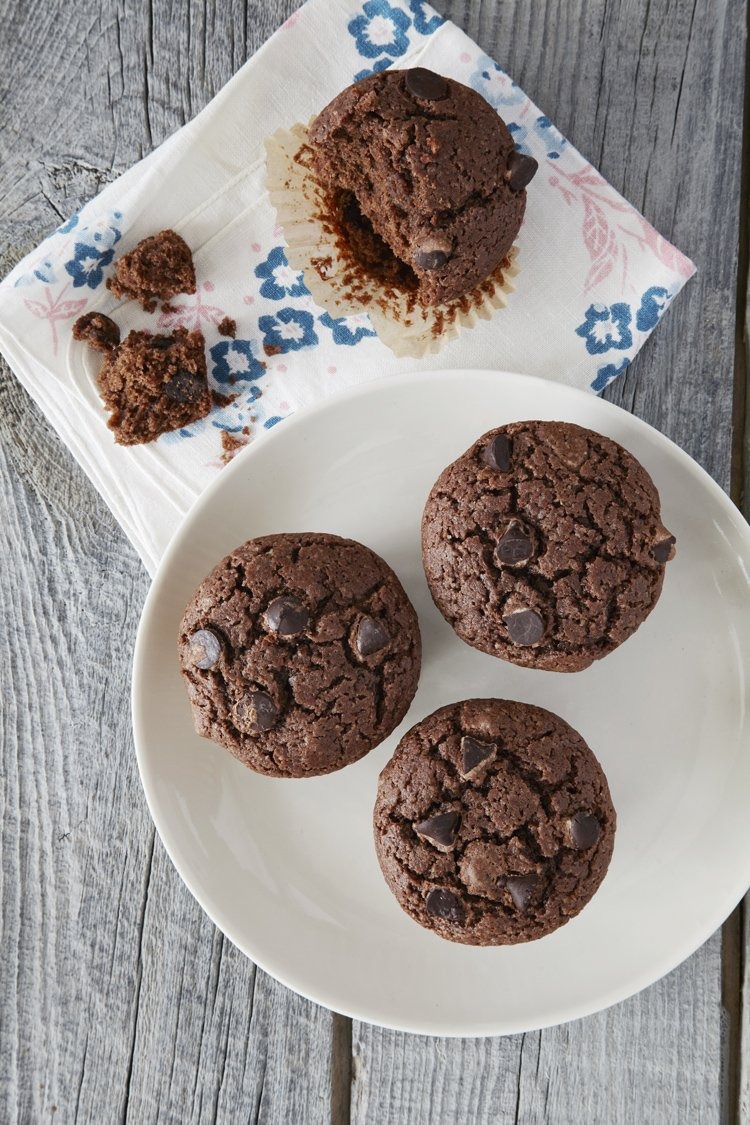
Item Name: Cisse Double Chocolate Chip Muffin Mix, 16.65 Ounce
Bullet Point 1: Made with certified organic, Fair Trade cocoa powder and cane sugar
Bullet Point 2: All-natural, easy to make, and kid friendly (made in certified peanut-free facility)
Bullet Point 3: No artificial preservatives, no artificial flavors or colorings
Bullet Point 4: No trans fats or high fructose corn syrup
Bullet Point 5: 16.65 ounce baking mix; each box makes 12 large muffins
Value: 99.9
Unit: ounce

Price: 6.99